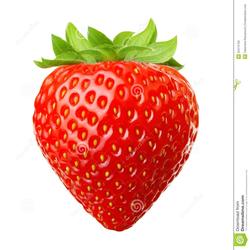
Label: Strawberry